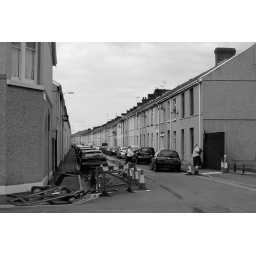
Lady crosses the road to meet her friend in terraced street in Llanelli